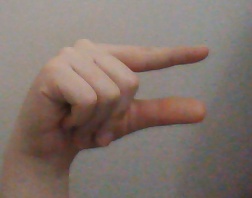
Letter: dal